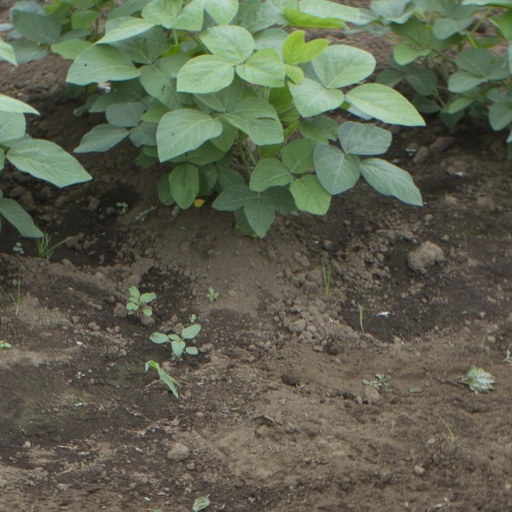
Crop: soybean